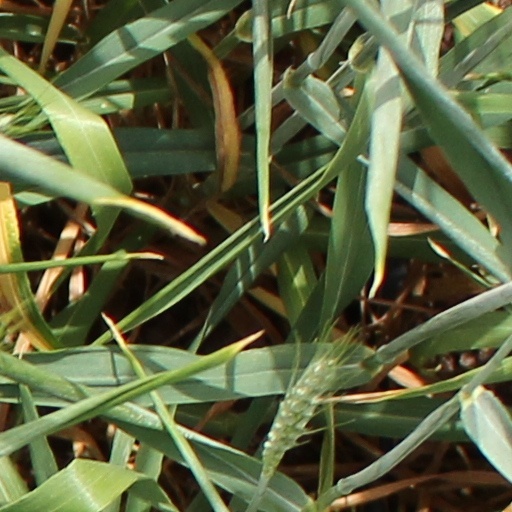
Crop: wheat